Bastille Day military parade

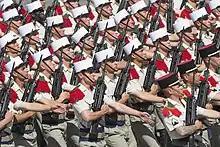
The Bastille Day 2017 military parade in Paris

The 2015 edition, which had 250 less personnel due to domestic and international deployments of the French uniformed services, celebrated the 70th year since the end of the Second World War and the liberation of France from the Axis, as well as France's determination to fight all forms of terrorism. This parade saw the debut appearance of two special forces units of the French National Police and the GIGN from the National Gendarmerie, which had seen action during January's Charlie Hebdo shooting incident as well as cadets of the Heroic Military Academy, Heroic Naval School and the Air Force College from Mexico.